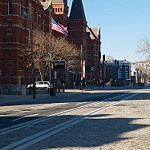
Scene: Outdoor